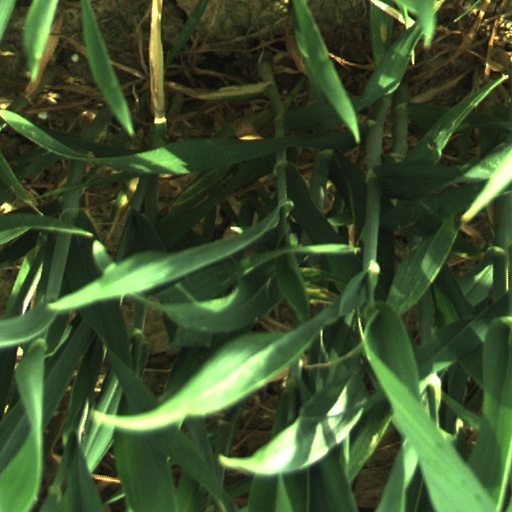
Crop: wheat